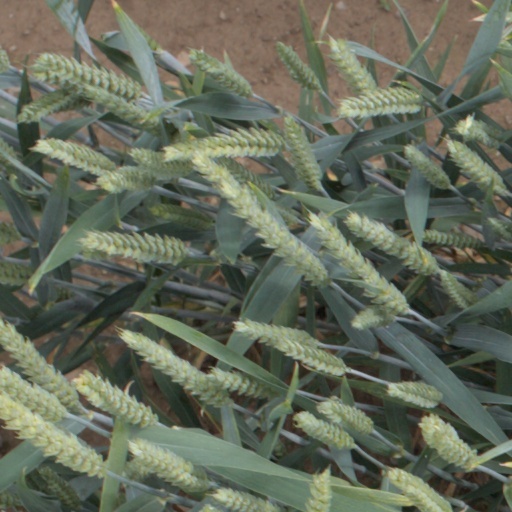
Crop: wheat